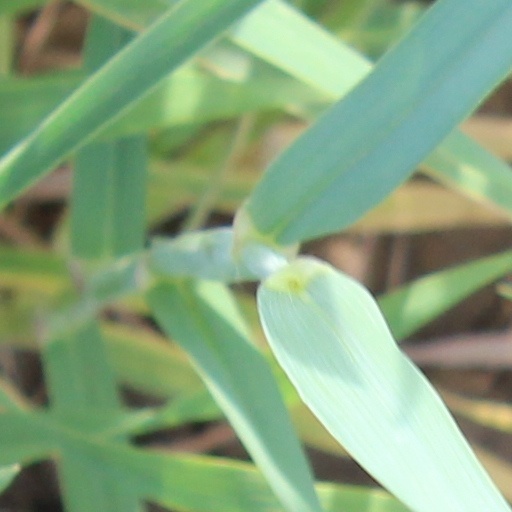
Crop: wheat